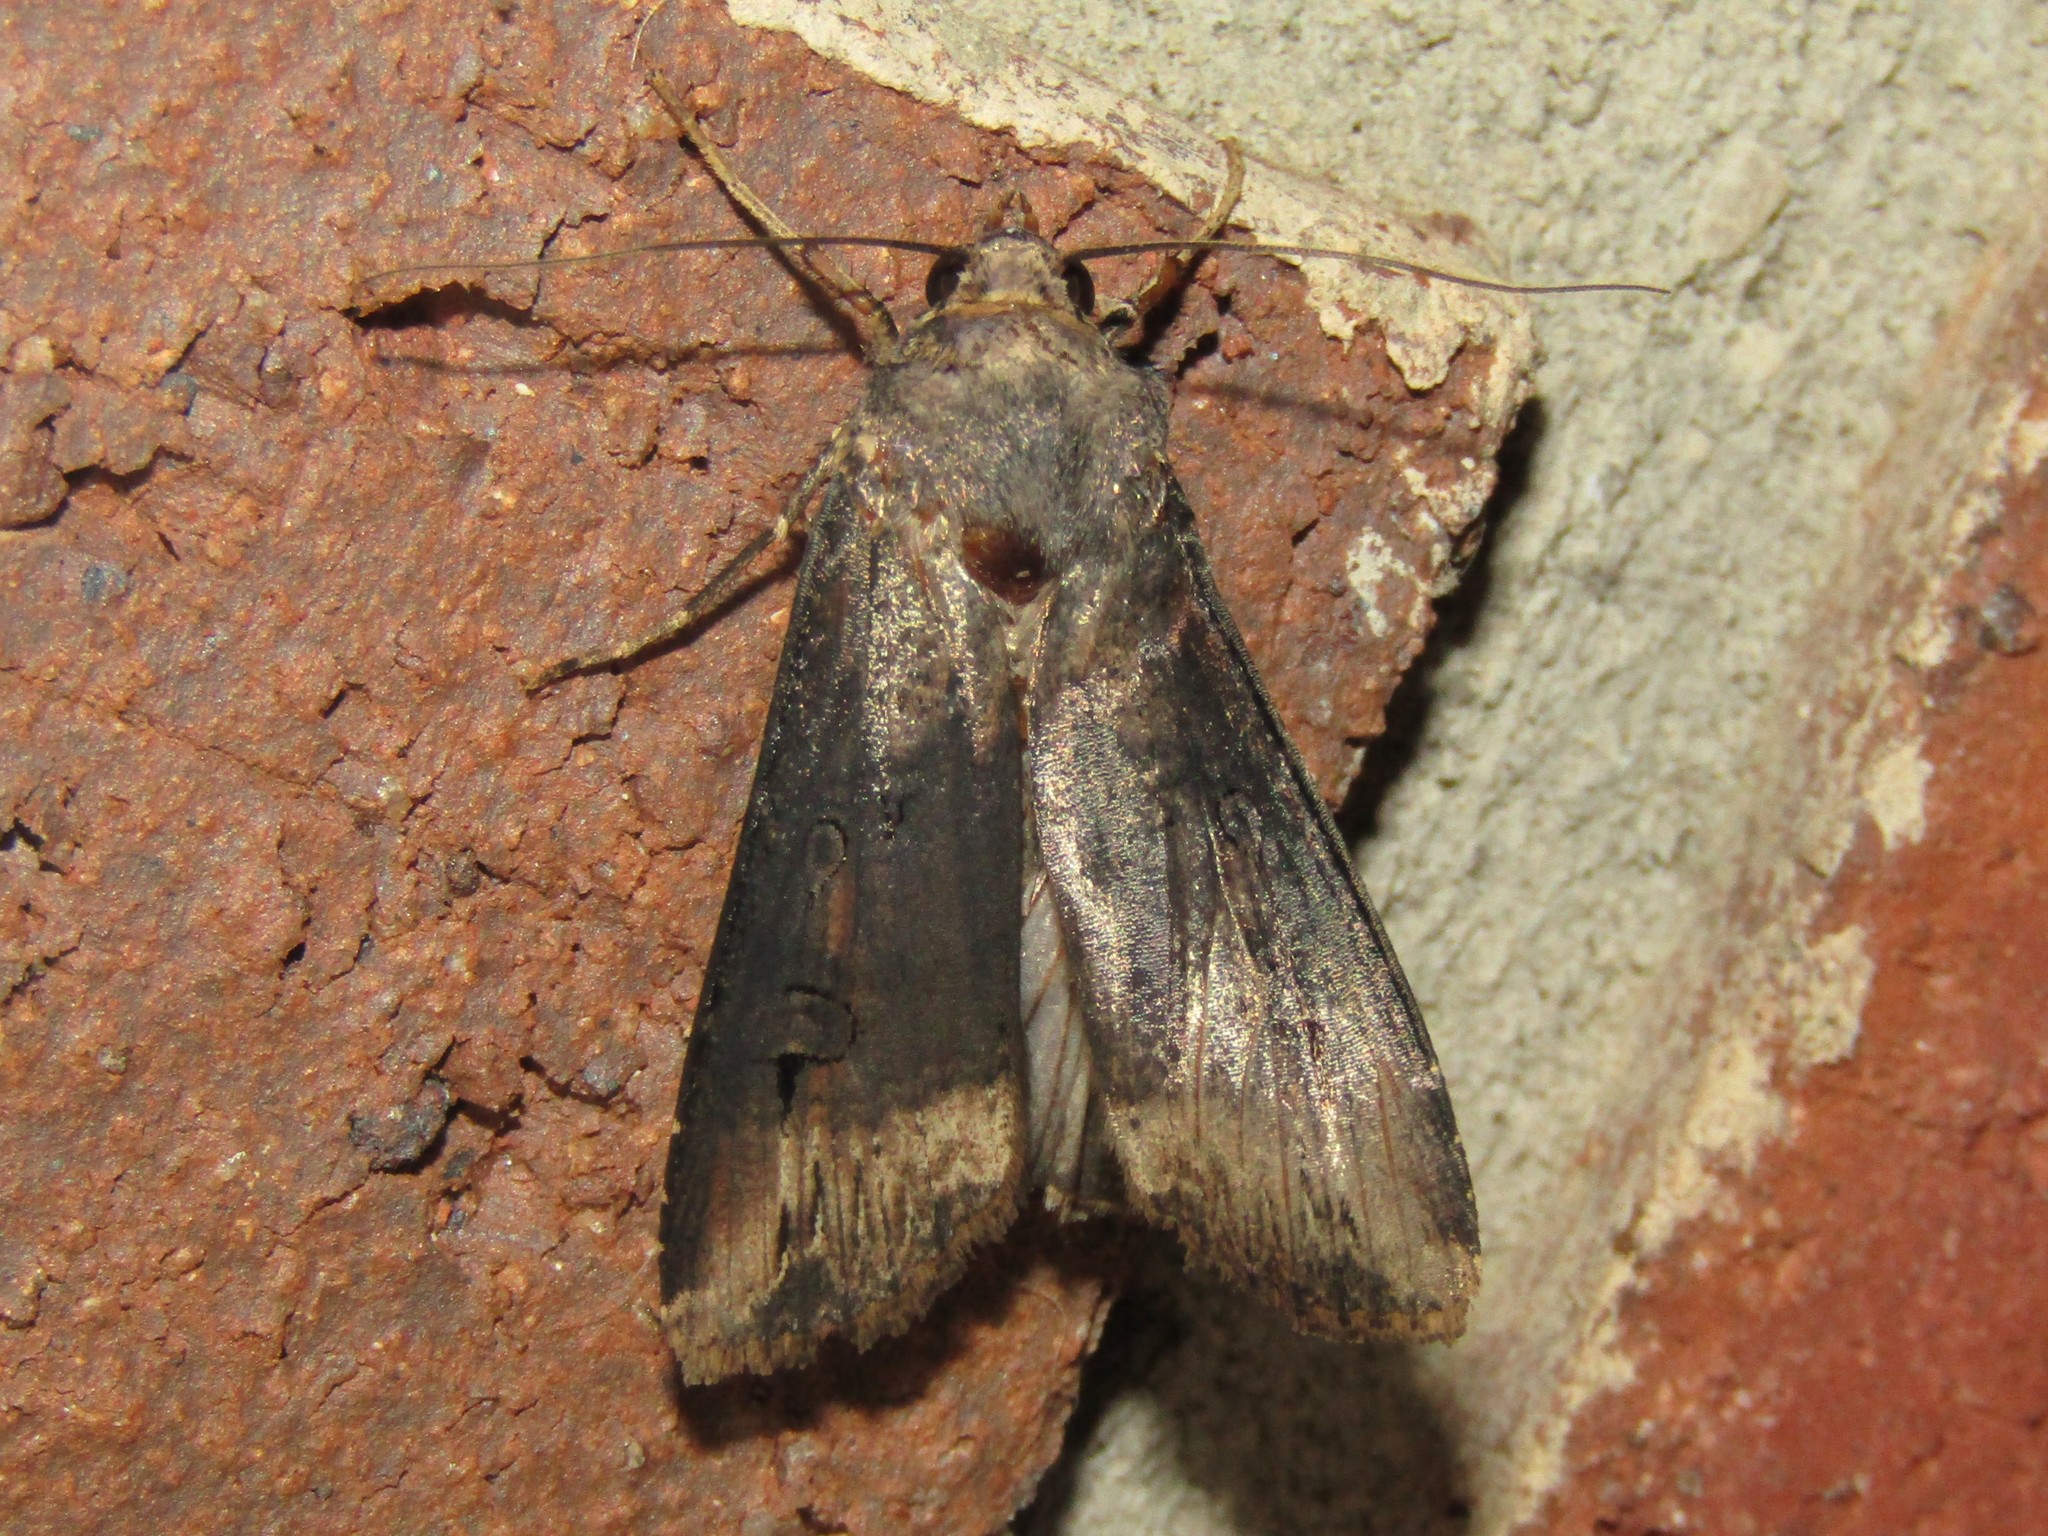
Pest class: cutworms